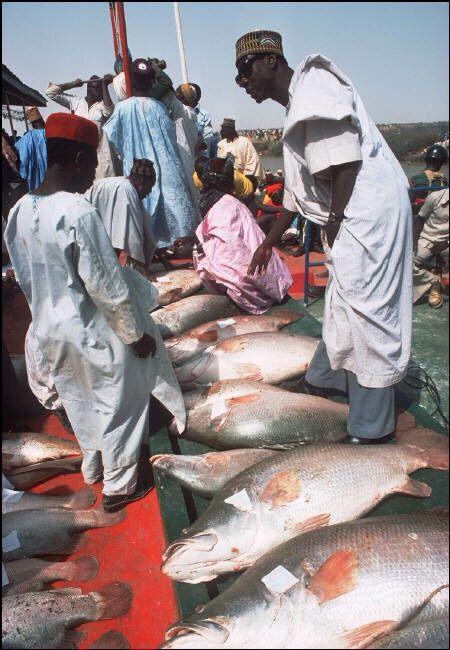
Watu kadhaa wako hapo, ambapo baadhi yao wamesimama, na watu hao wako na samaki kuashiria kuwa watu hao ni wavuvi. Mmoja akiwa amevalia kofia na miwani nyeusi, na mwengine pia akiwa amevalia kofia nyekundu, huku wakiangalia samaki.